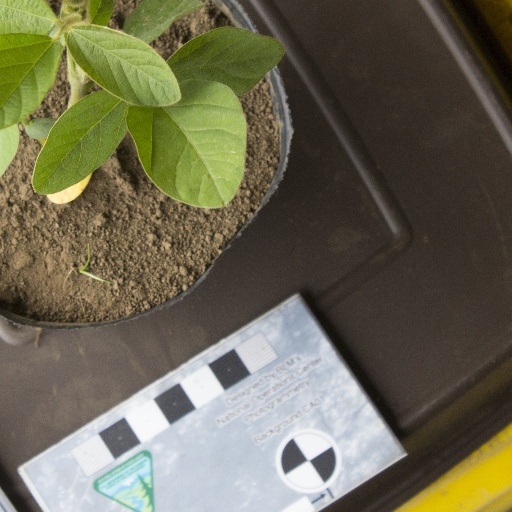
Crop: soybean